Focal length

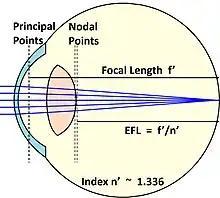
Sketch of human eye showing rear focal length and EFL

For an optical system in a medium other than air or vacuum, the front and rear focal lengths are equal to the EFL times the refractive index of the medium in front of or behind the lens ( and in the diagram above). The term "focal length" by itself is ambiguous in this case. The historical usage was to define the "focal length" as the EFL times the index of refraction of the medium. For a system with different media on both sides, such as the human eye, the front and rear focal lengths are not equal to one another, and convention may dictate which one is called "the focal length" of the system. Some modern authors avoid this ambiguity by instead defining "focal length" to be a synonym for EFL.